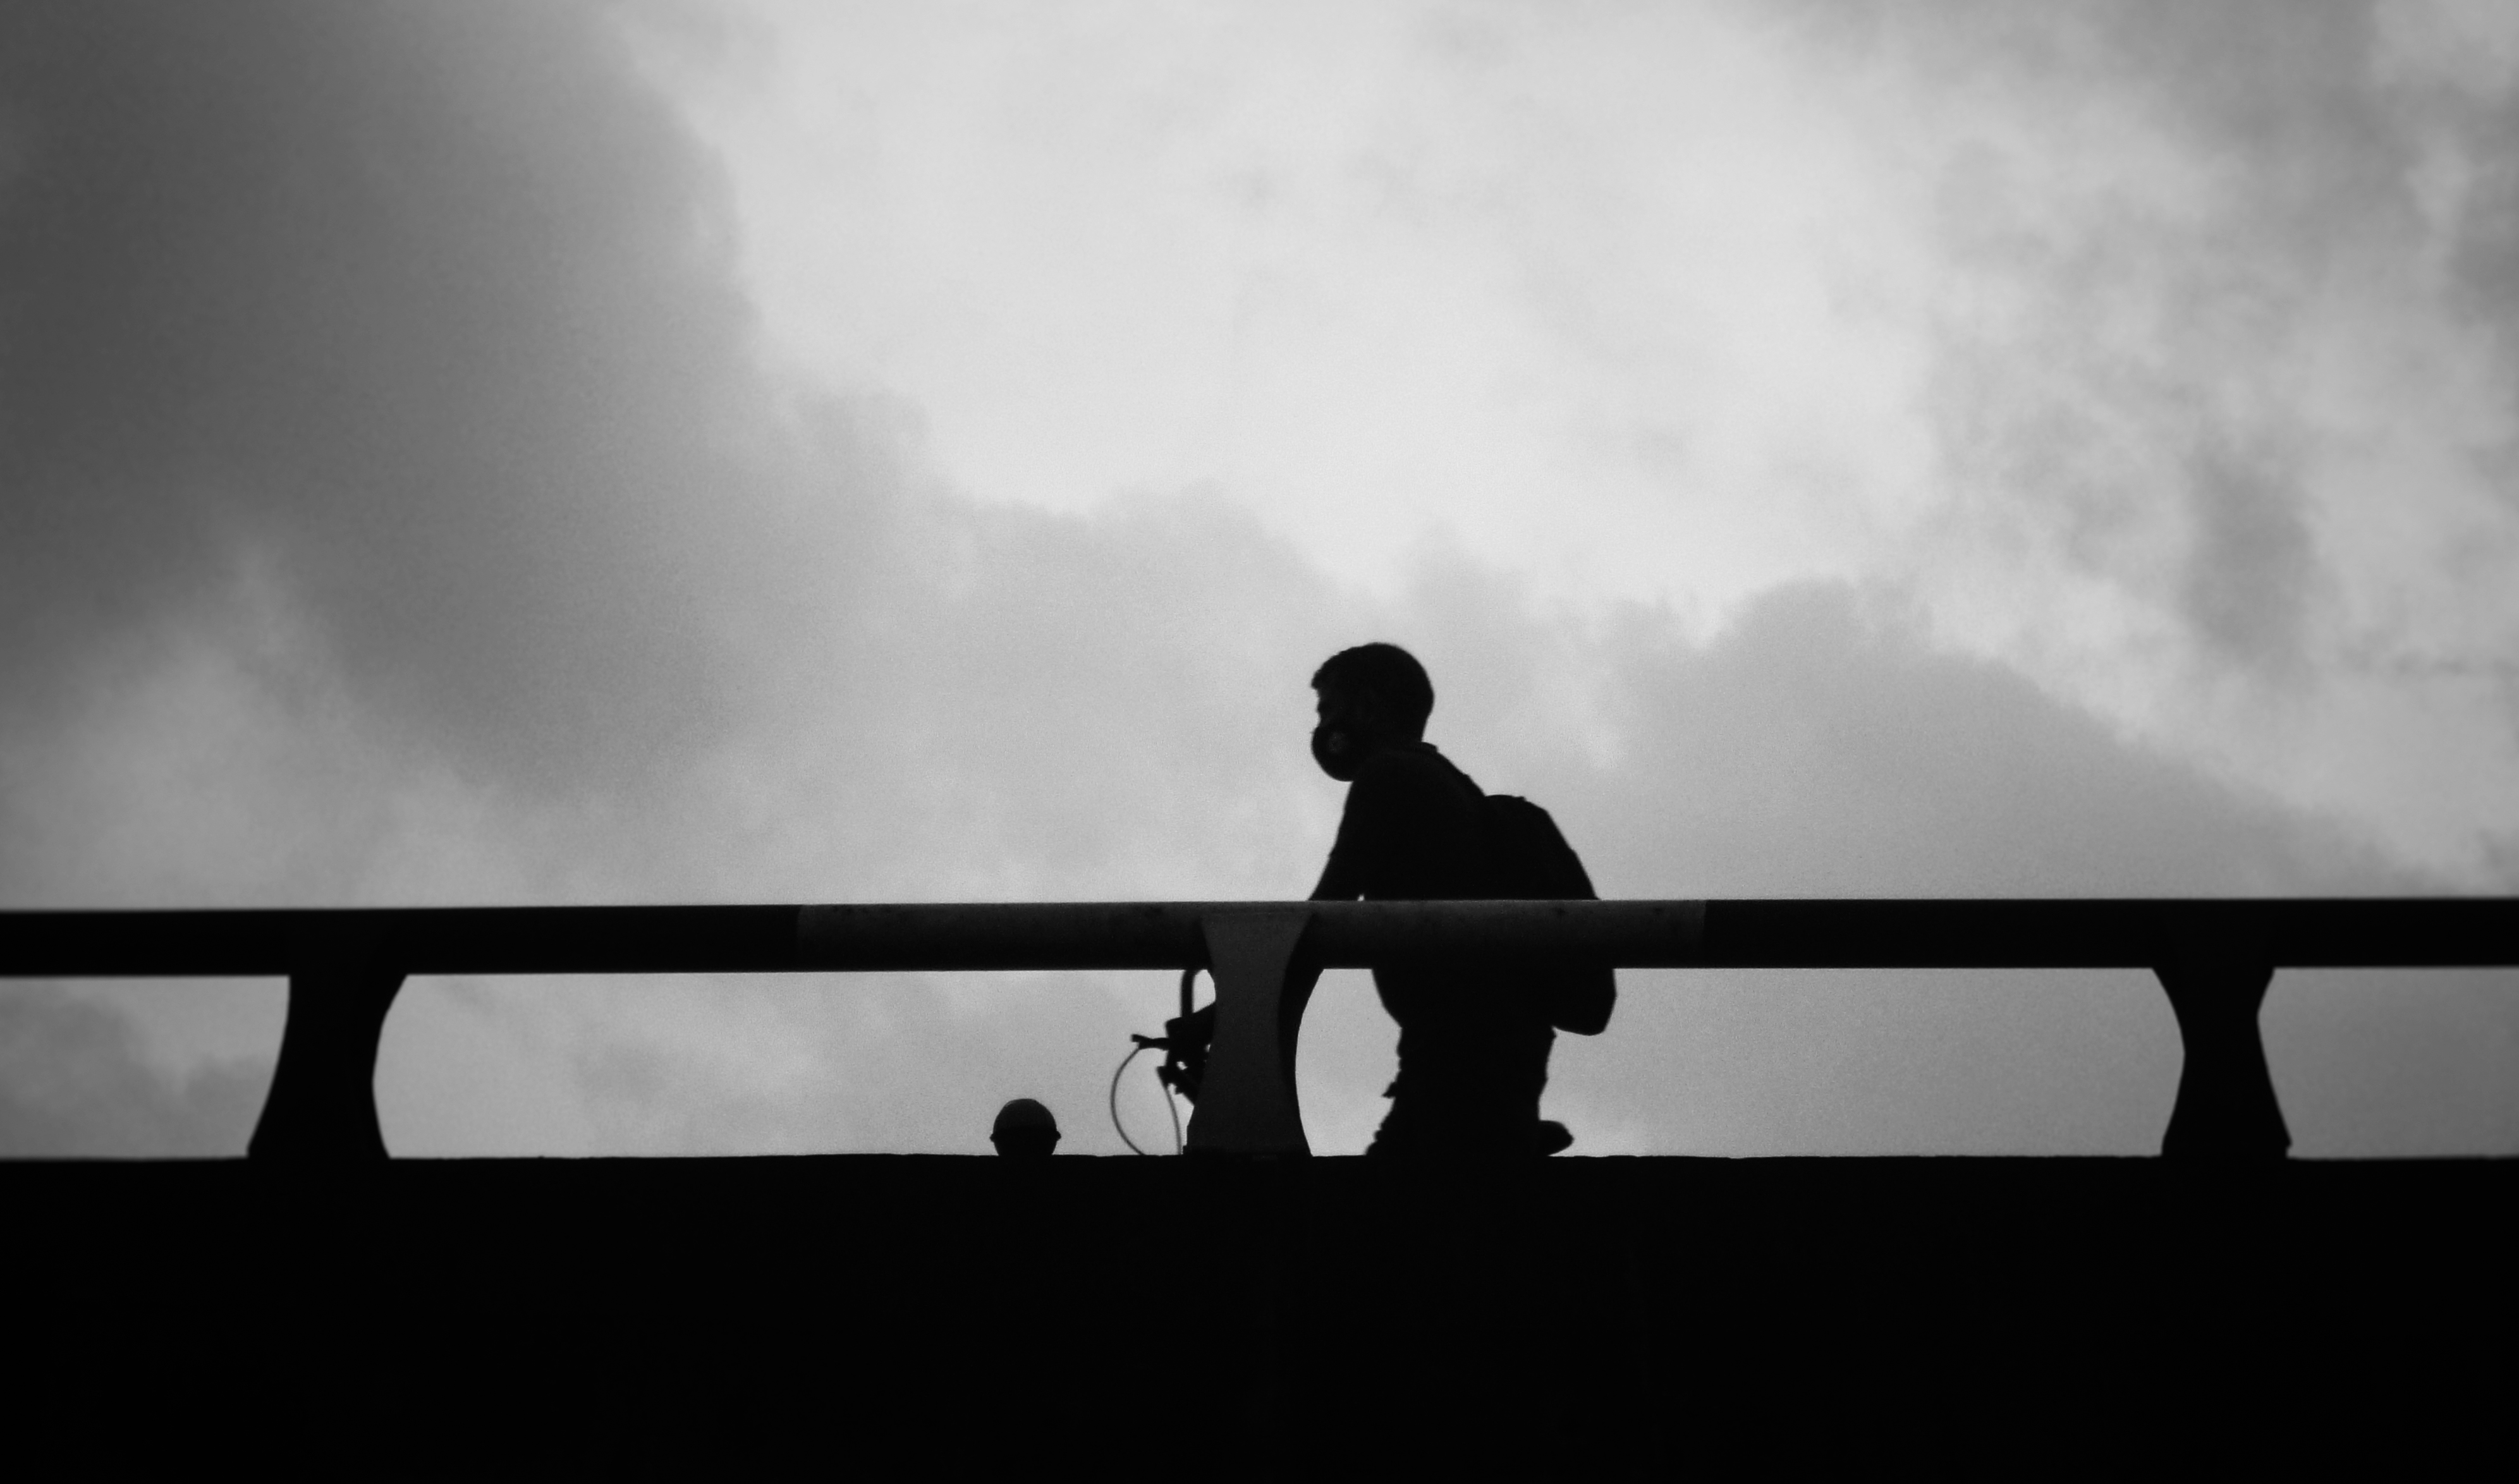
dhaka, street, walk, people, city, urban, bangladesh, cloud, sky, fence, flash photography, Tints and shades, landscape, horizon, monochrome, monochrome photography, darkness, backlighting, meteorological phenomenon, cumulus, sitting, bridge, evening, guard rail, shadow, People in nature, road, silhouette, tree, handrail